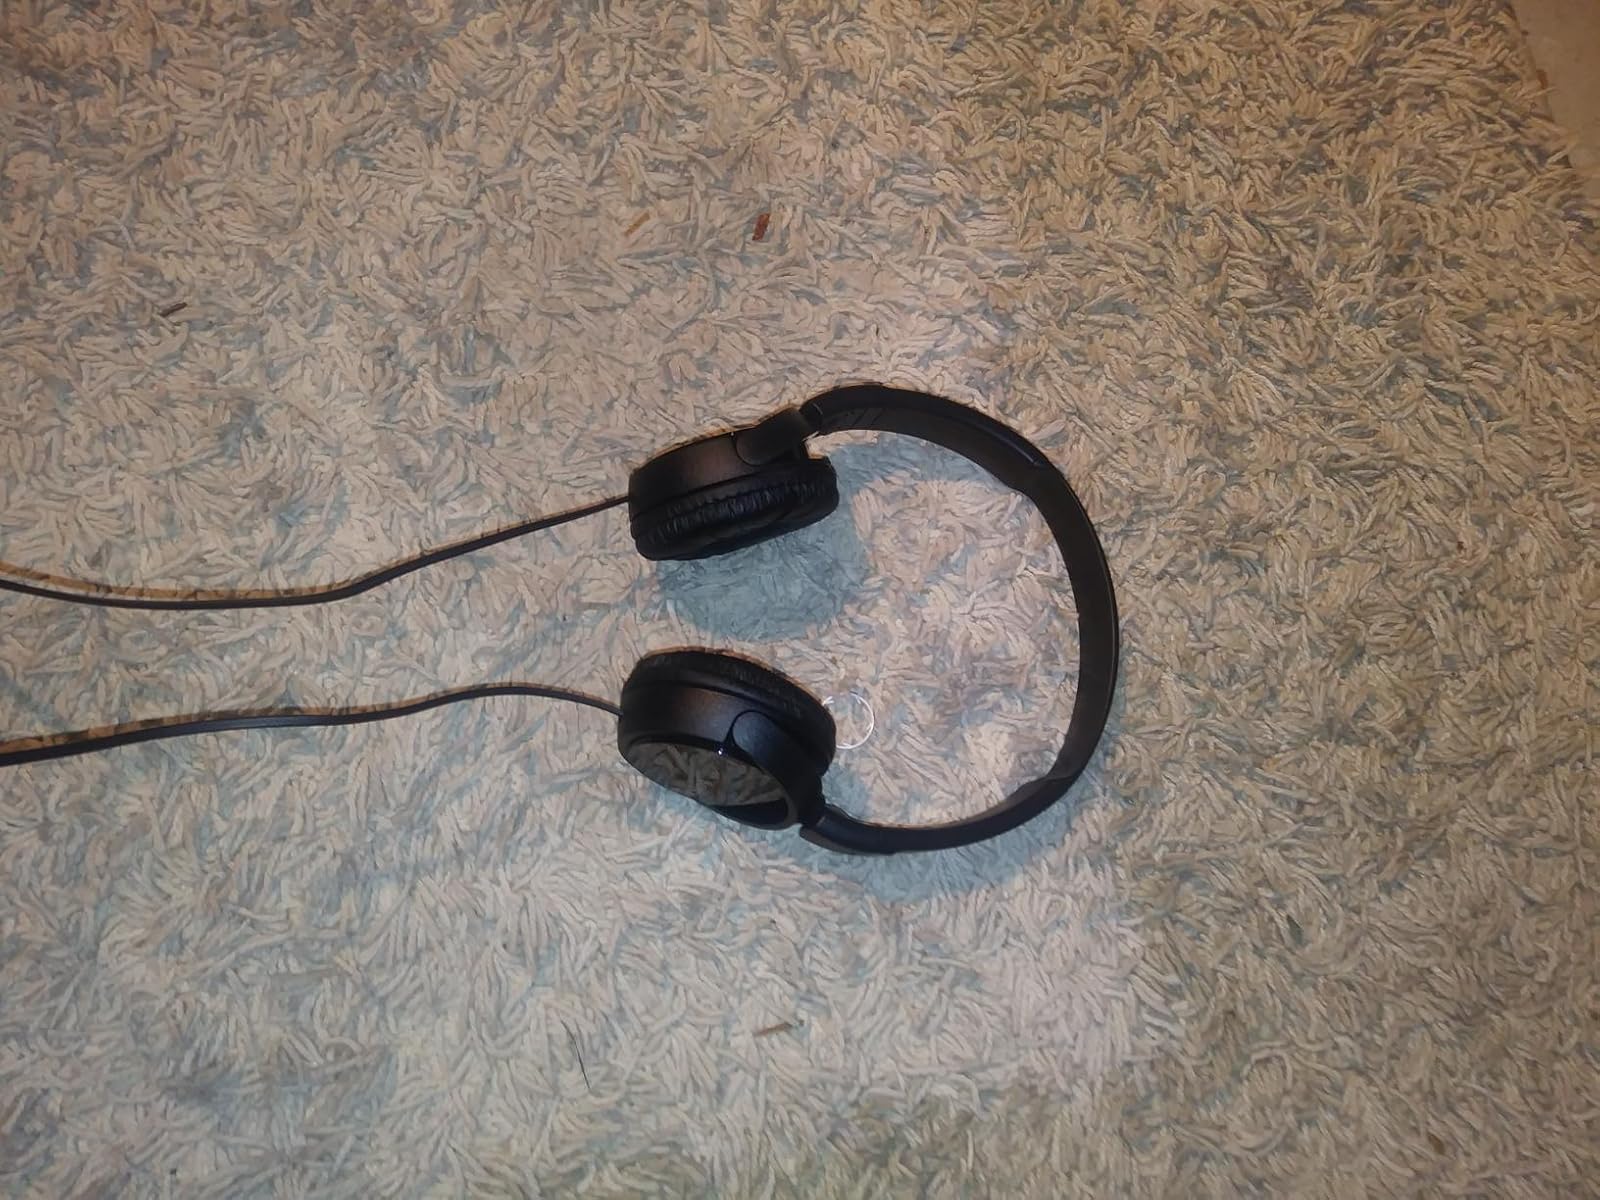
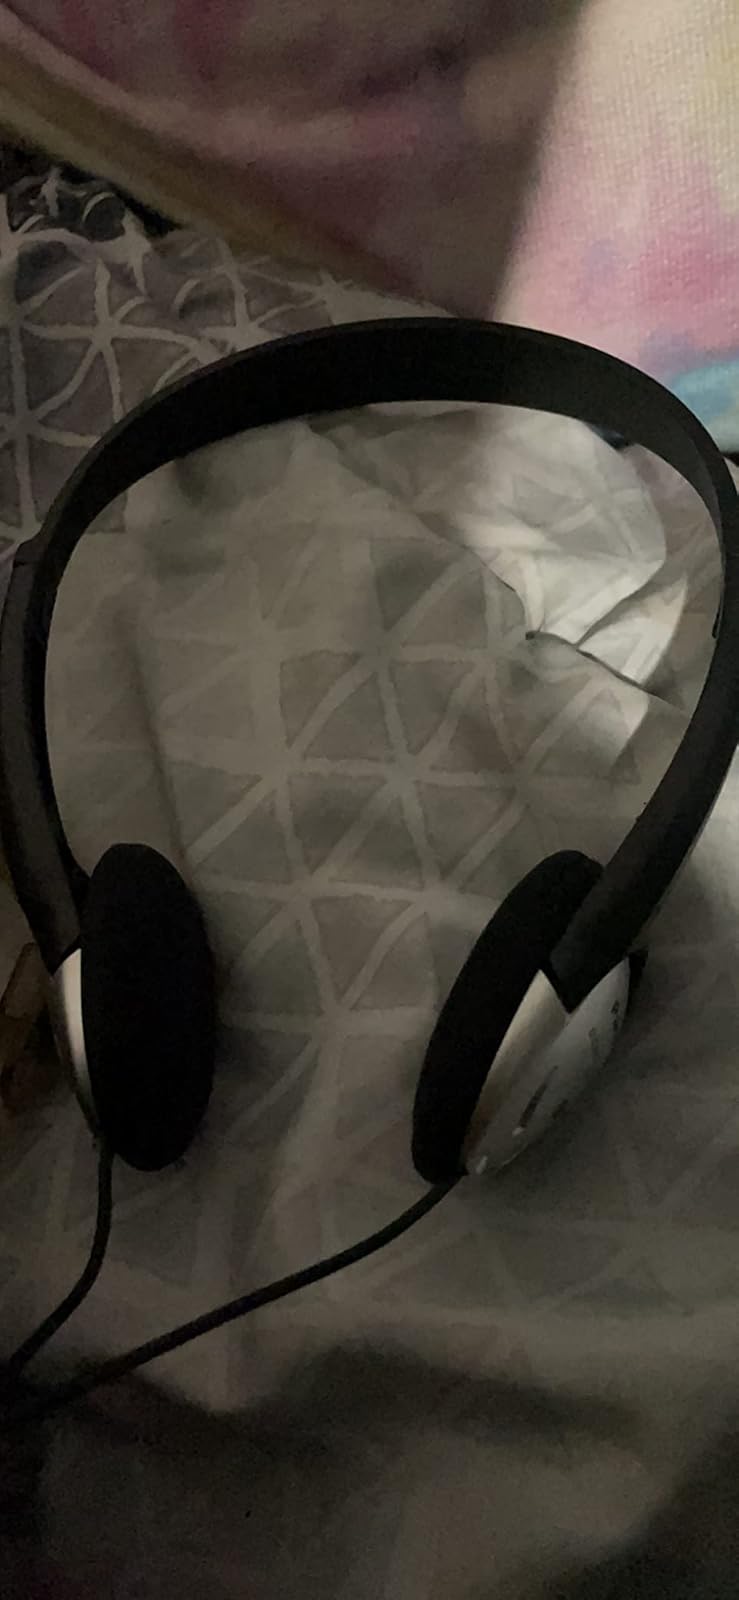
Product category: headphones
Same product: no